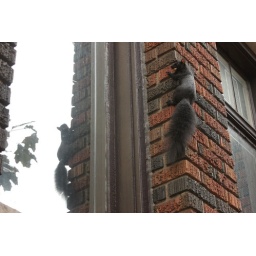
A squirrel contemplates his reflection on an office building in Toronto.